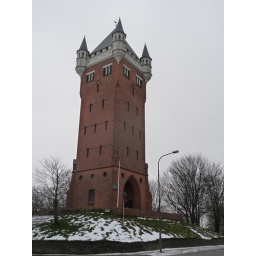
The water tower that gives the visiter spectacular views over Esjberg Denmark